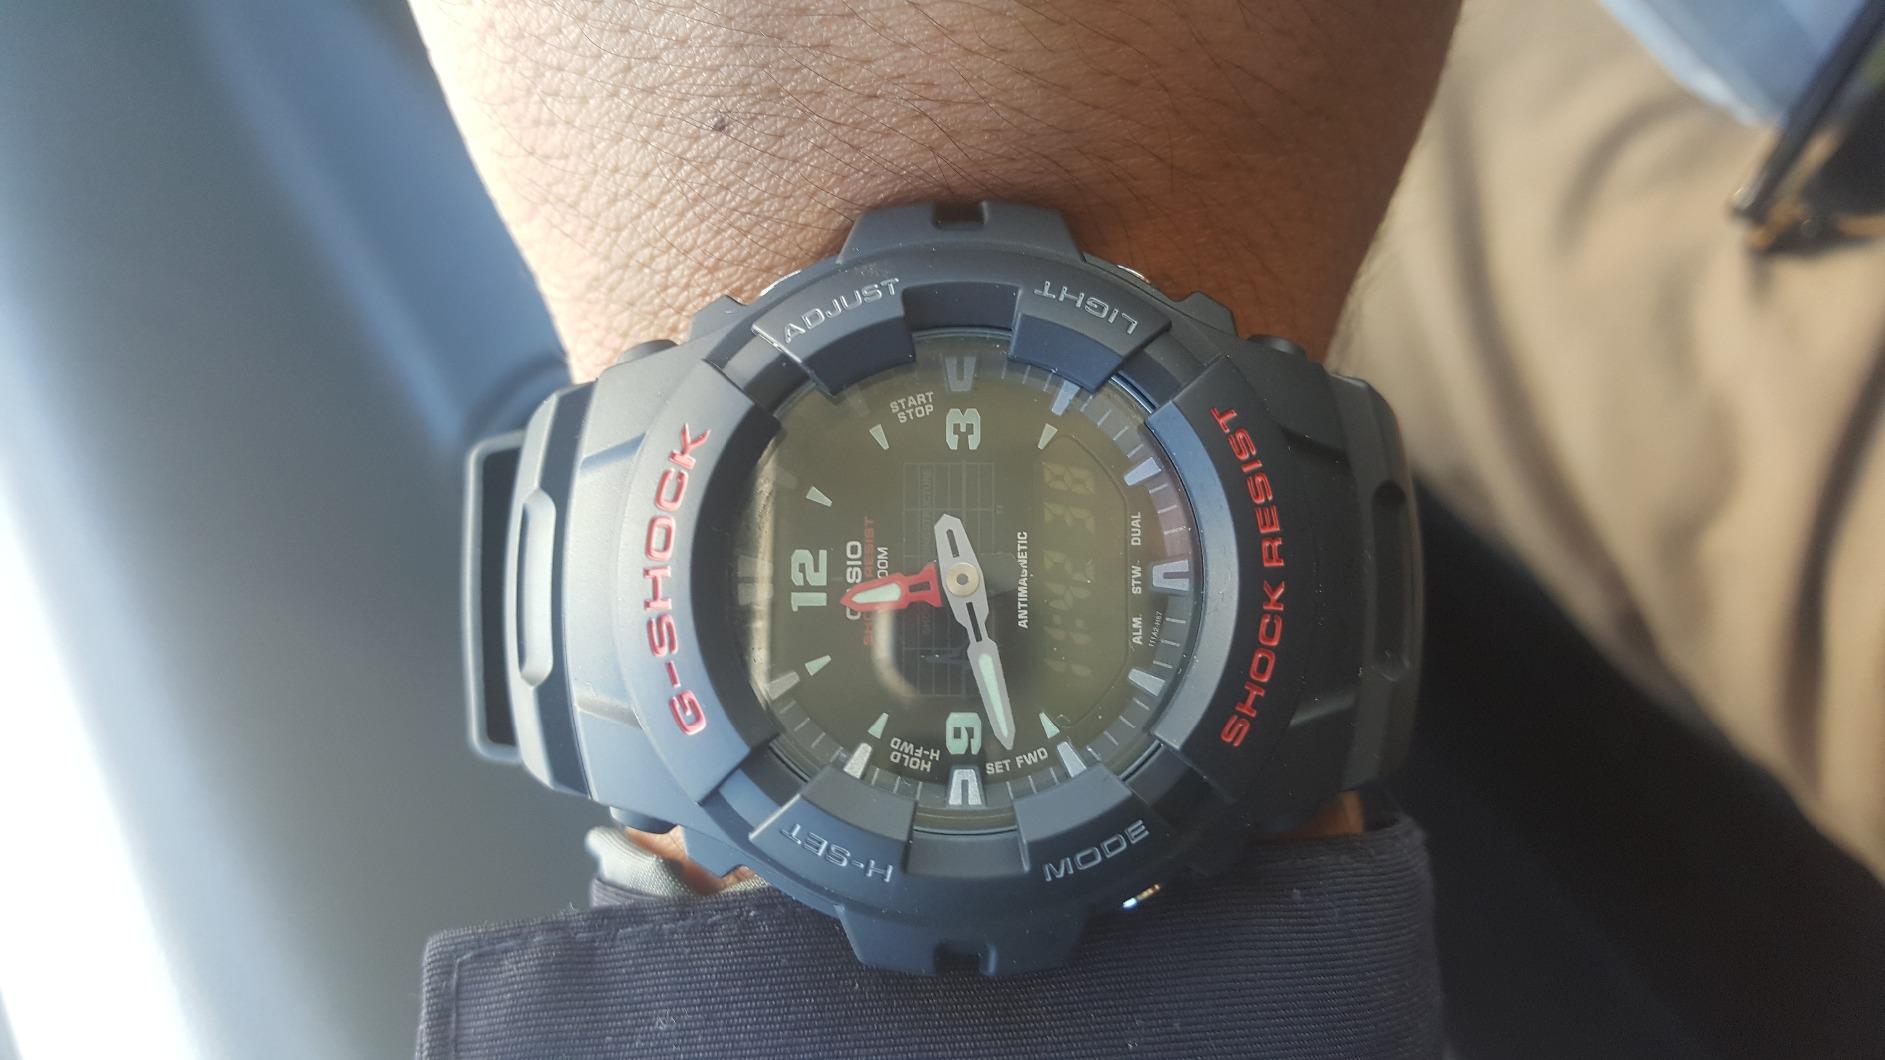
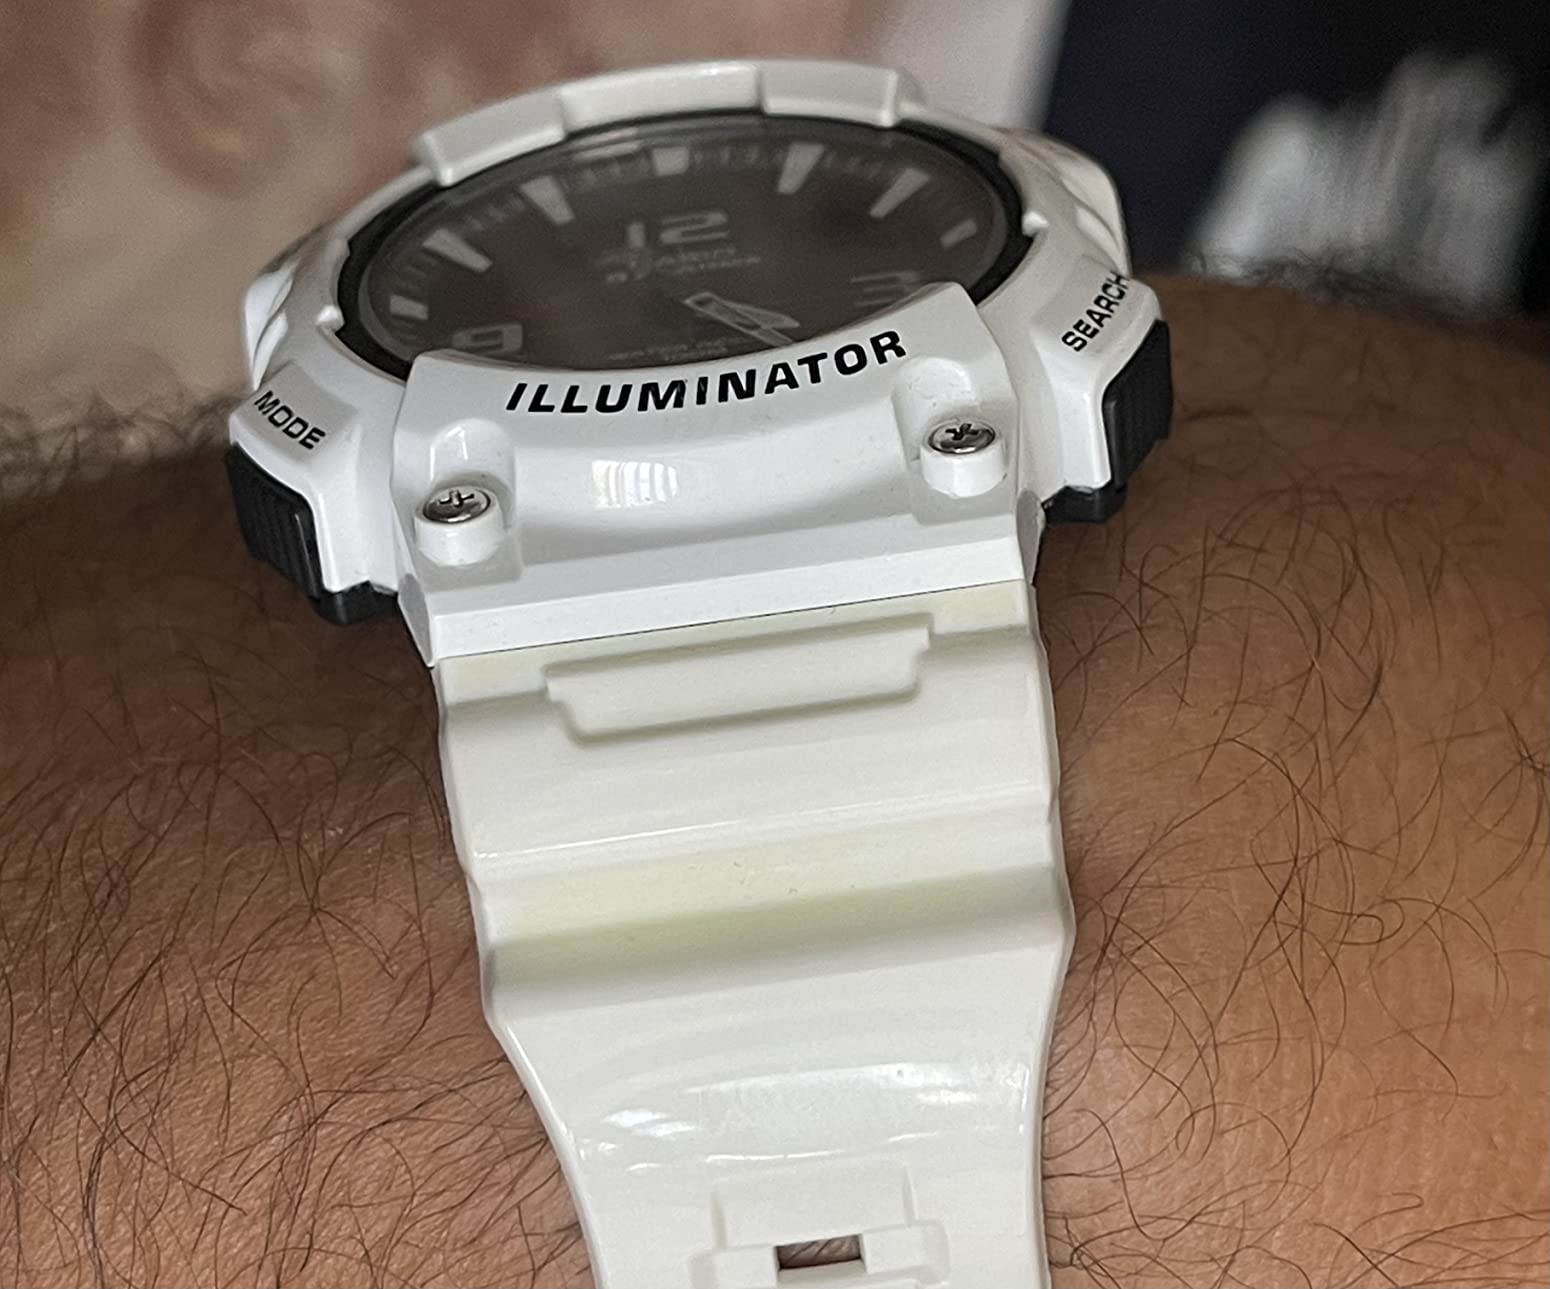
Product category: accessories_watch
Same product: no